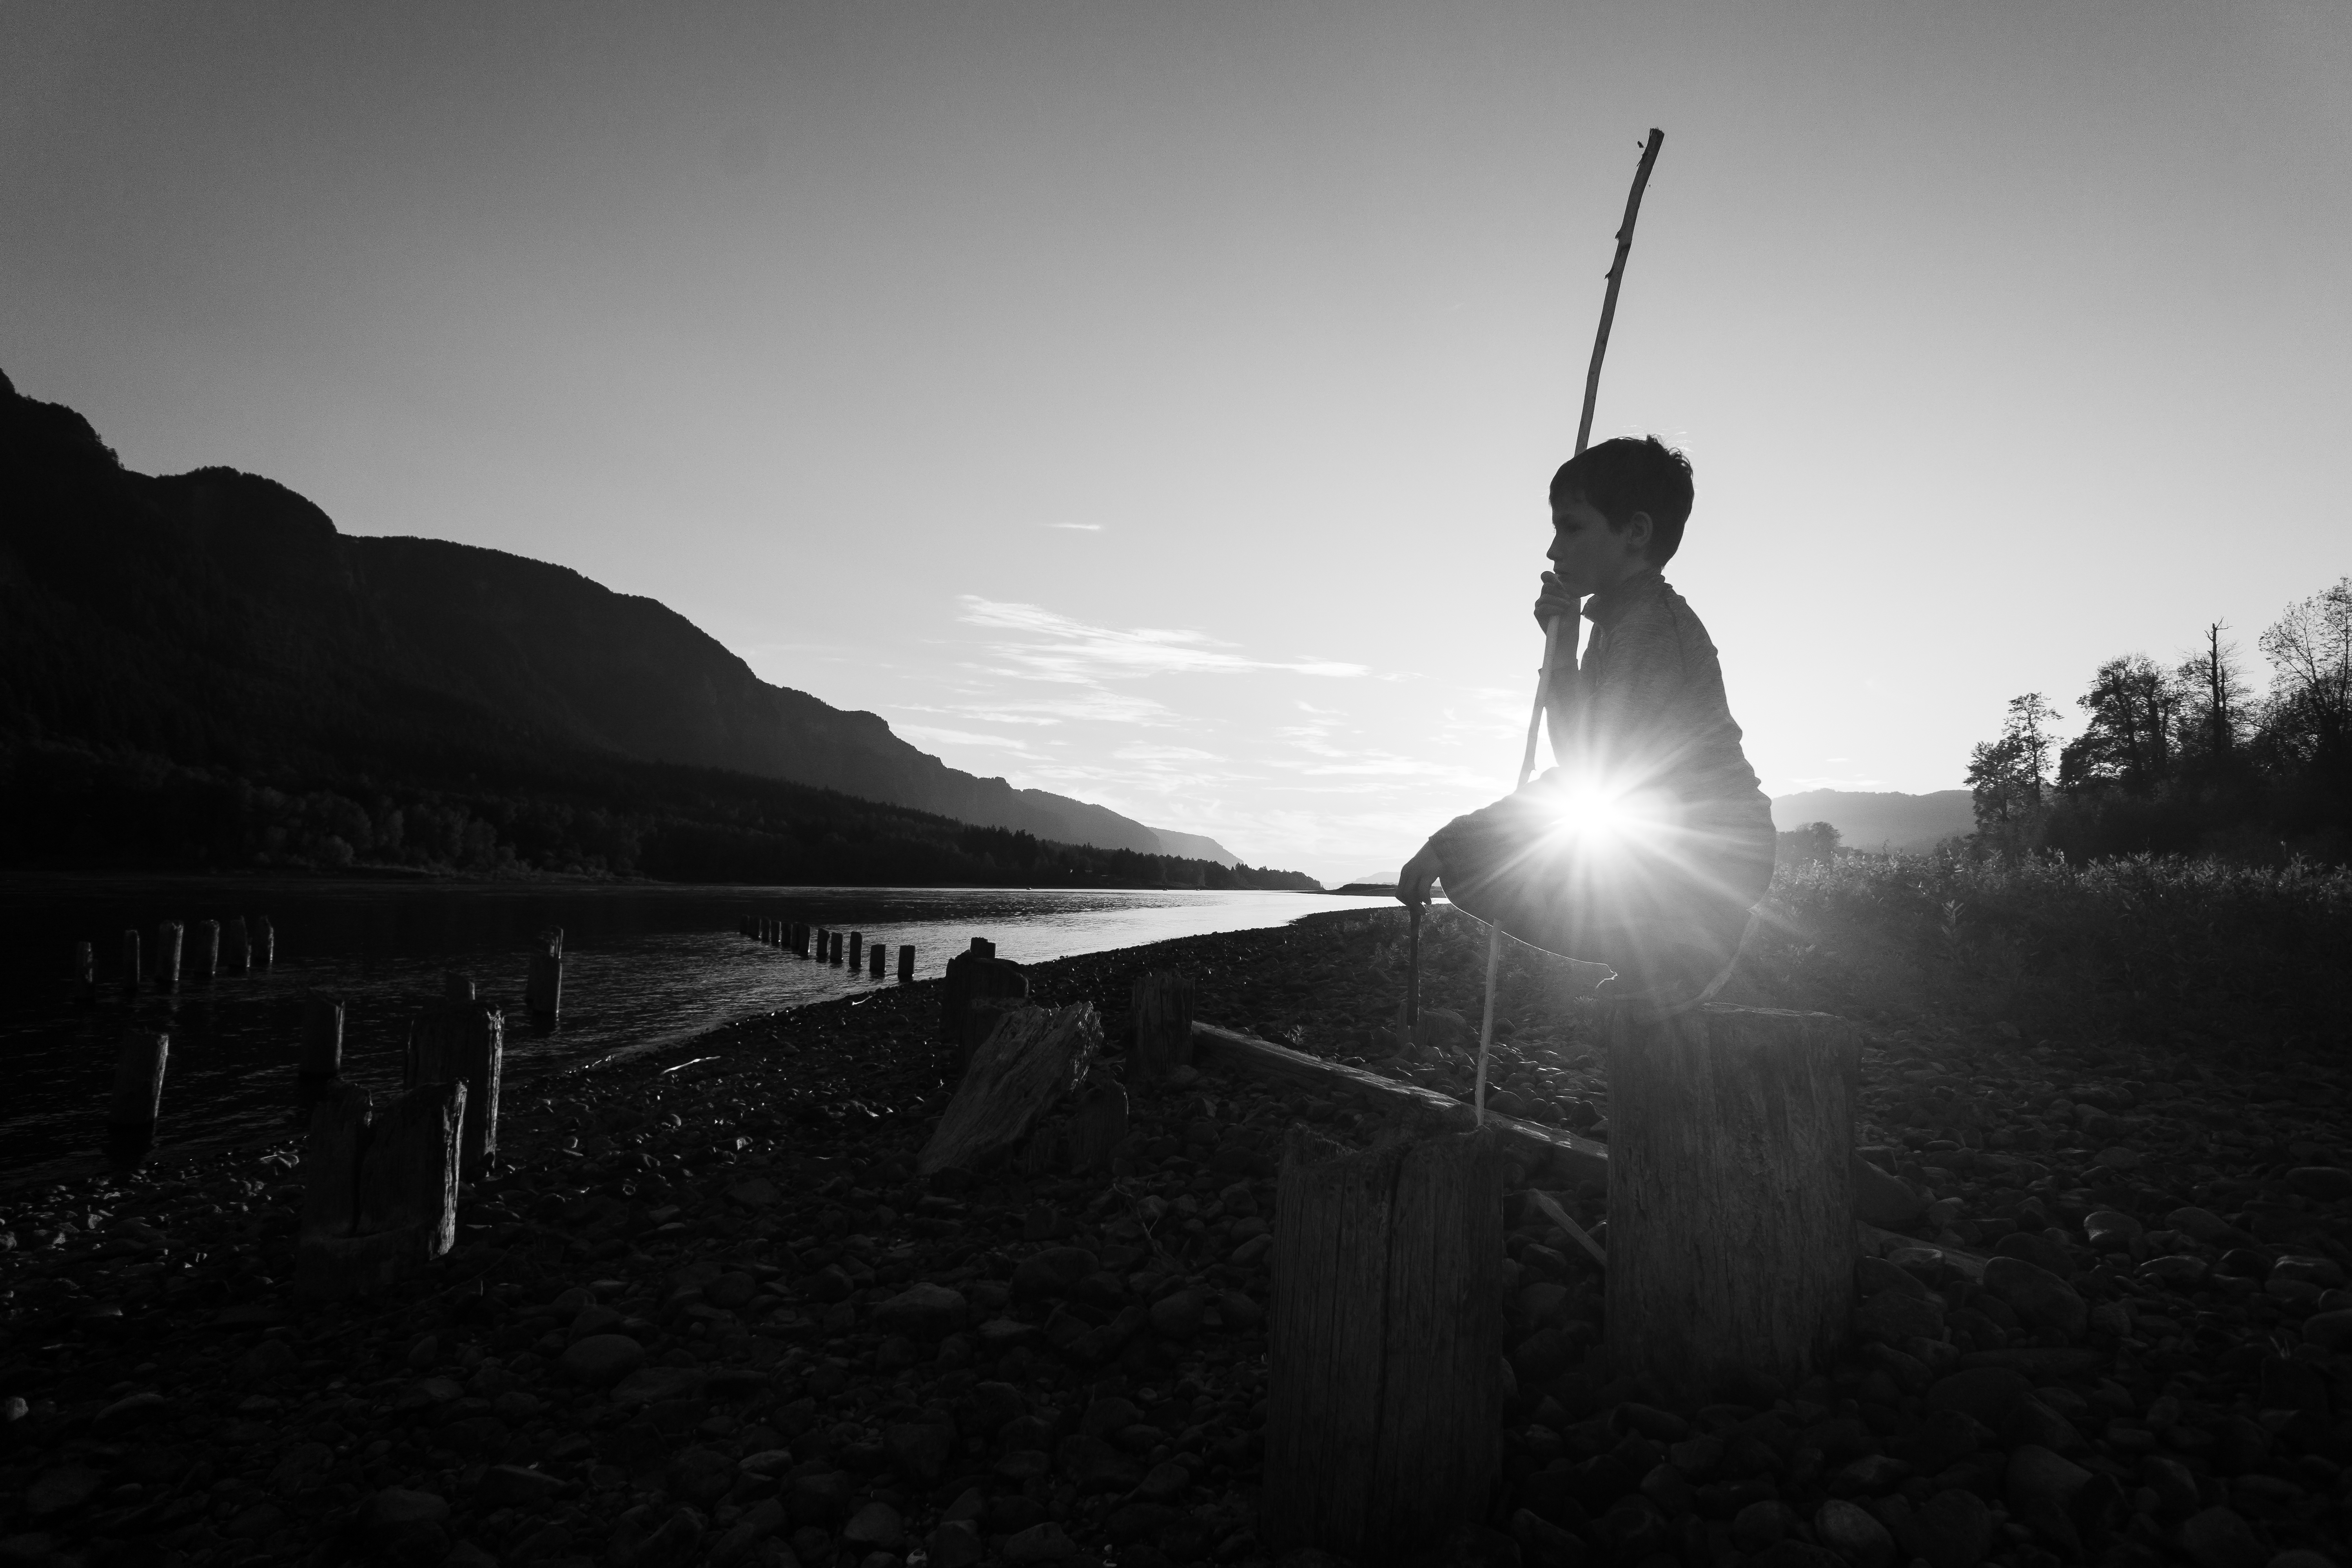
silhouette, creative, light, cloud, black and white, sunset, white, street, photography, sunlight, morning, river, photo, high, contrast, darkness, gorge, dam, black, monochrome, washington, photograph, commons, bonneville, pilings, columbia, brooke, hoyer, fishwheel, monochrome photography, atmospheric phenomenon